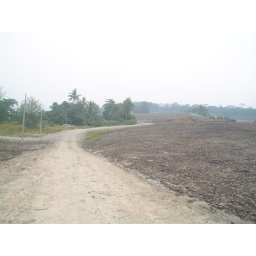
The side outside stating that the road is closed and BAHAYA in bold red meant something too.